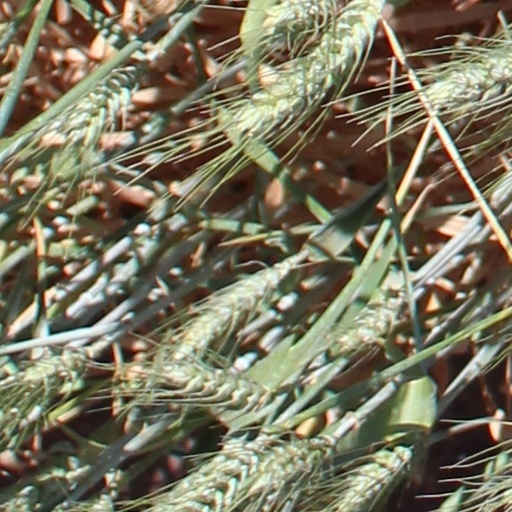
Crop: wheat